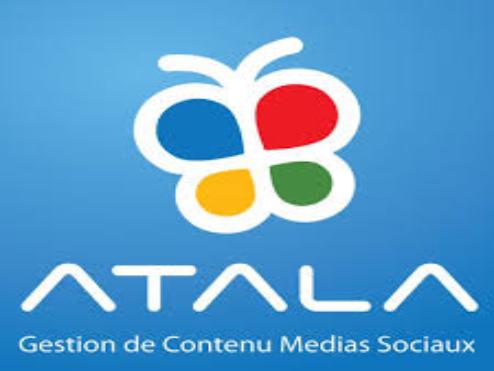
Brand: Atala
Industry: Transportation